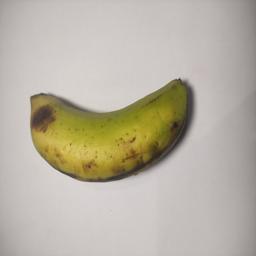
Banana variety: Sagor Kola